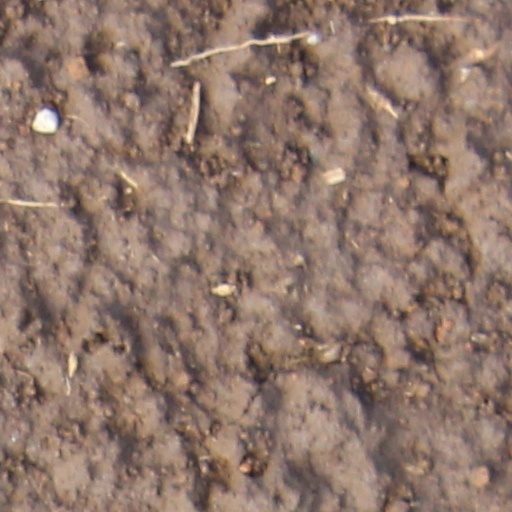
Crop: wheat